History of rail transport

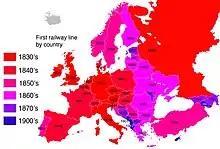
First railway line by country

The first electrified high-speed rail Tōkaidō Shinkansen (series 0) was introduced in 1964 between Tokyo and Osaka in Japan. Since then high-speed rail transport, functioning at speeds up and above 300 km/h (186.4 mph), has been built in Japan, Spain, France, Germany, Italy, Taiwan, the People's Republic of China, the United Kingdom, South Korea, Scandinavia, Belgium, the Netherlands, and Indonesia. The construction of many of these lines has resulted in the dramatic decline of short haul flights and automotive traffic between connected cities, such as the London–Paris–Brussels corridor, Madrid–Barcelona, Milan–Rome–Naples, as well as many other major lines.